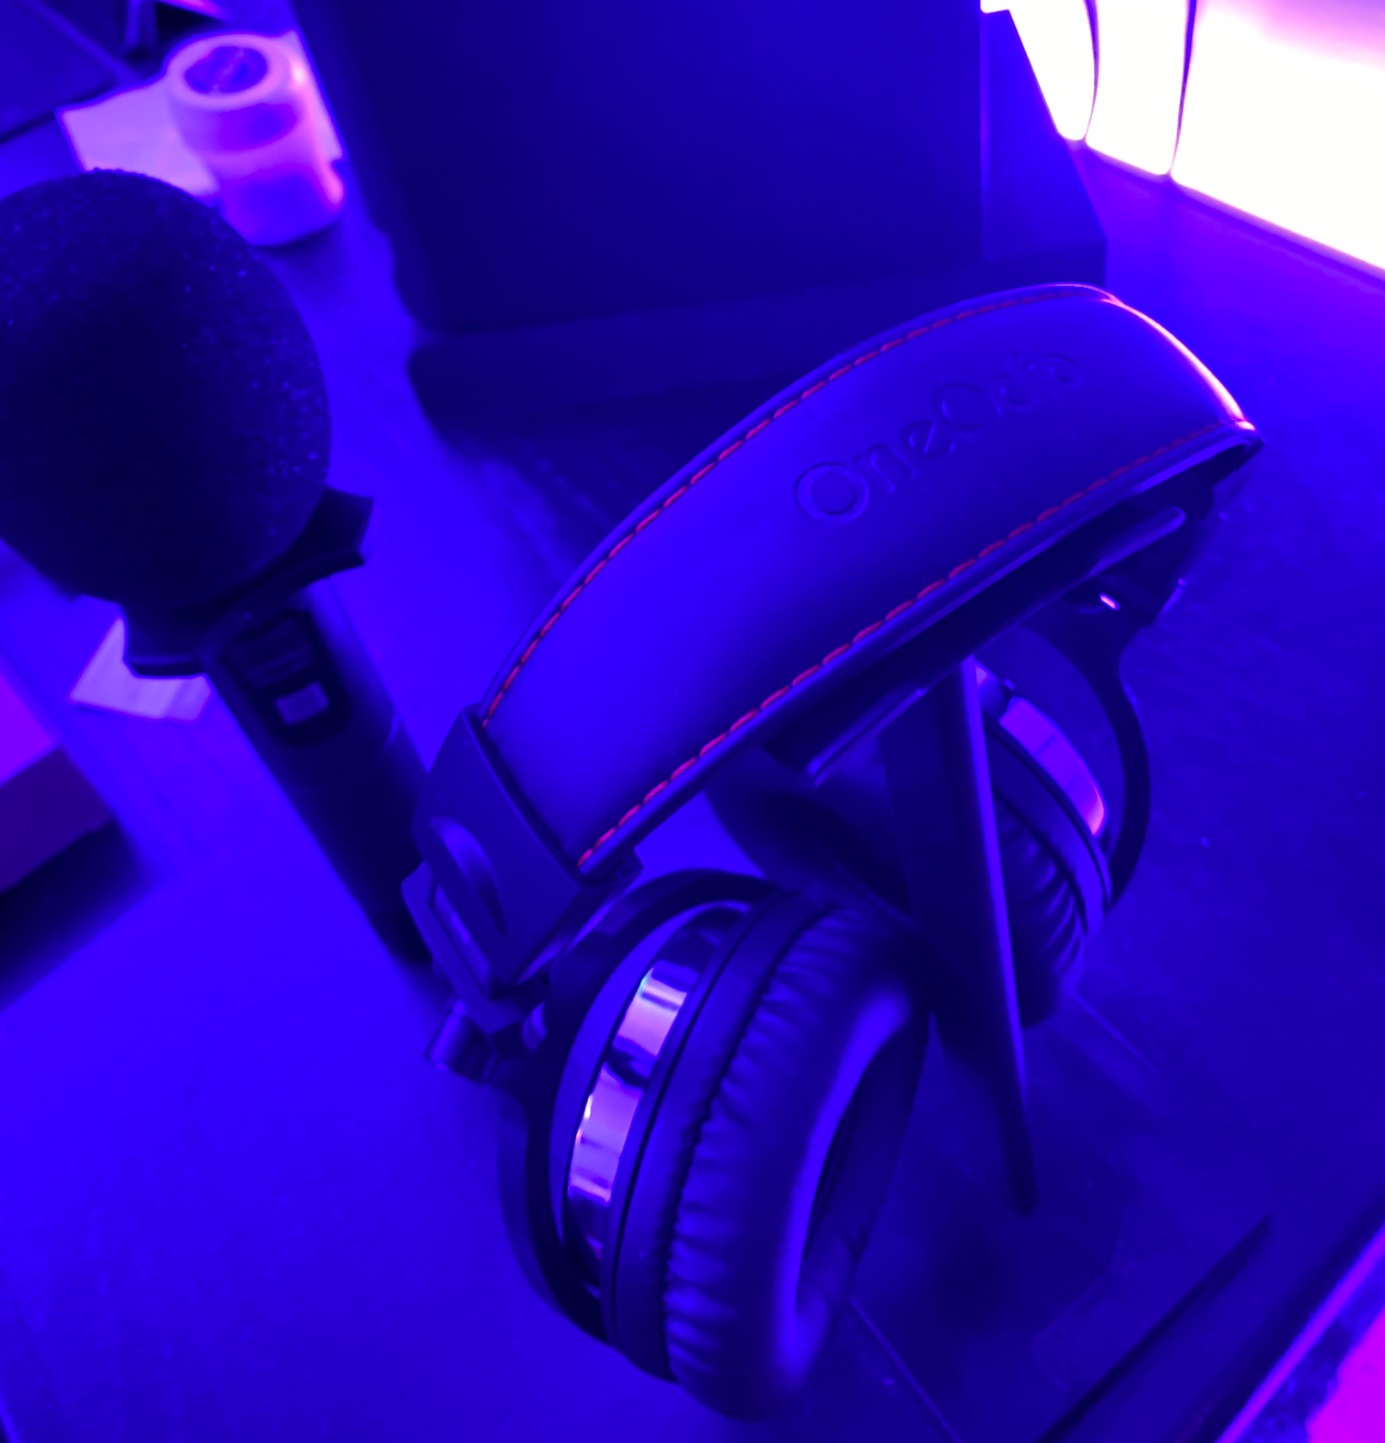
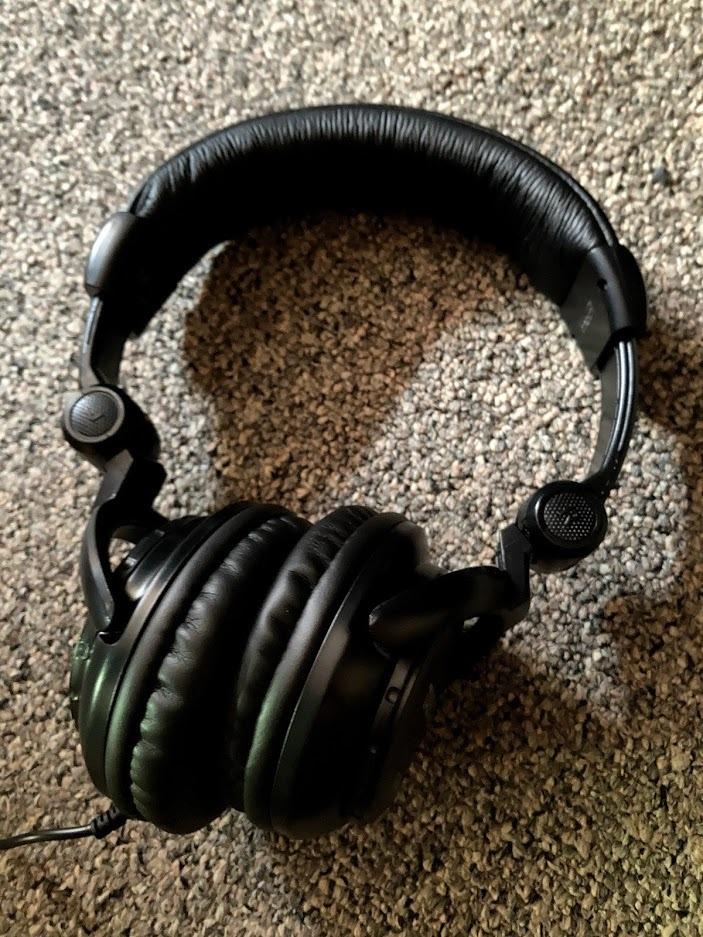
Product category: headphones
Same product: no